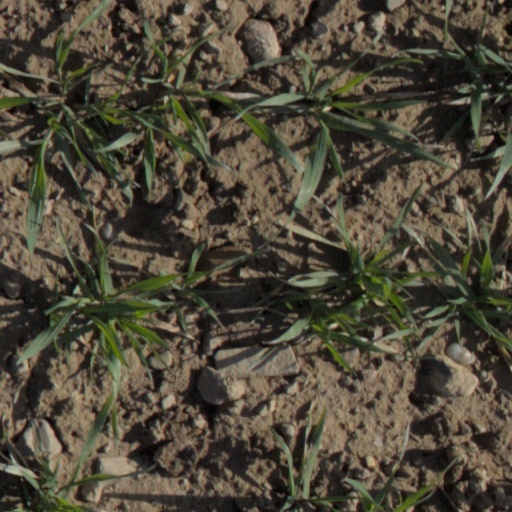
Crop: wheat